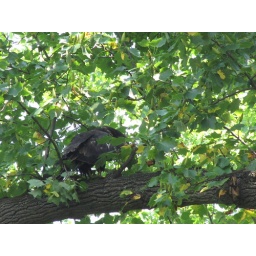
On the way out of the park we spotted this eagle high up in a tree along the access road.